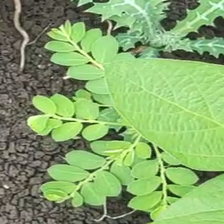
Weed species: Sicklepod_(Senna obtusifolia)